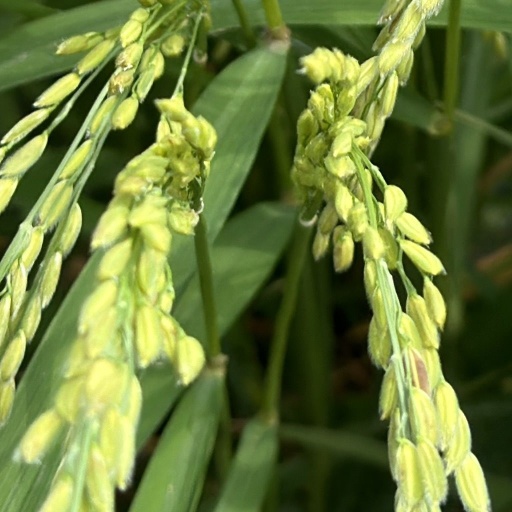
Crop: rice